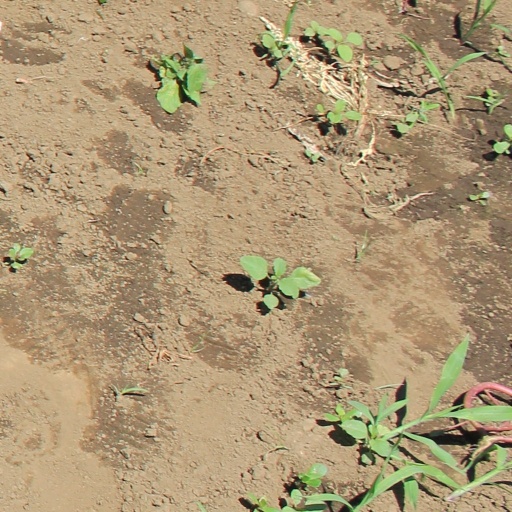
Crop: soybean